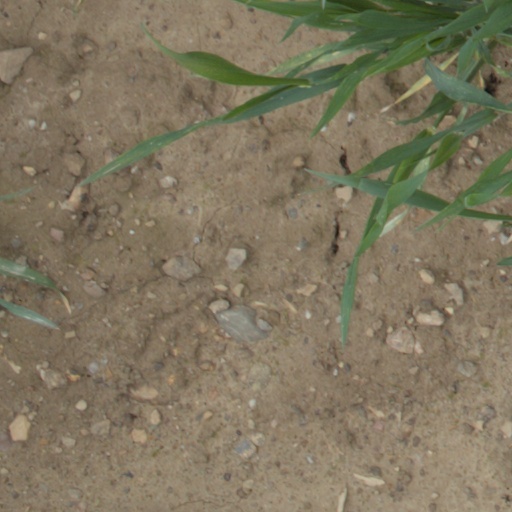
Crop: wheat